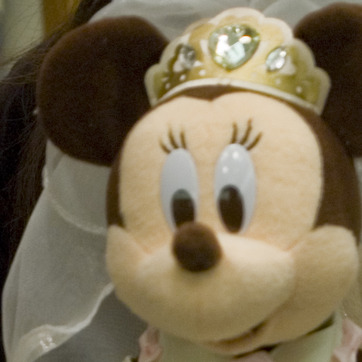
Material: plastic